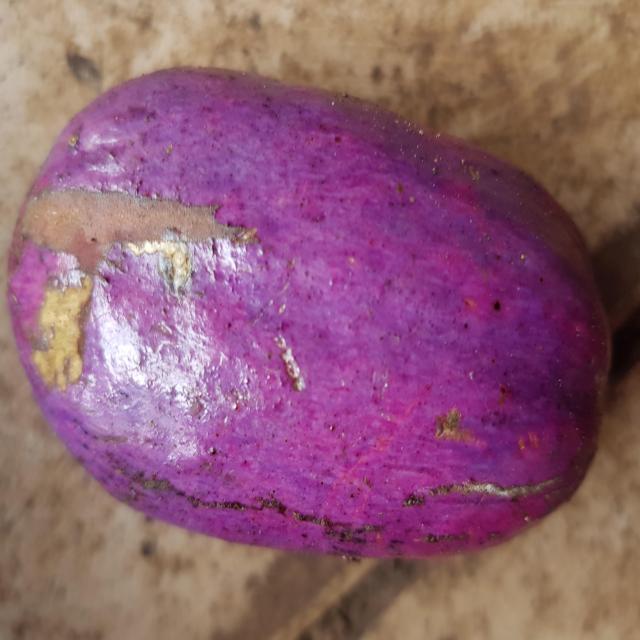
Plum grade: unaffected